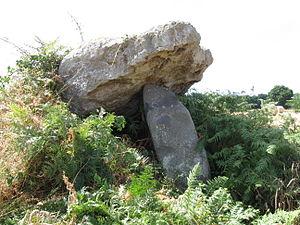
Dolmen dit de la Ville-Tinguy. (commune de Trégon, département des Côtes-d'Armor, région Bretagne).
Le dolmen de la Ville-Tinguy est situé à Trégon dans le département français des Côtes-d'Armor.
Le département des Côtes-d'Armor compte une centaine de sites mégalithiques, témoins des occupations humaines du territoire au Néolithique.
Trégon [tʁegɔ̃] est une ancienne commune française située dans le département des Côtes-d'Armor en région Bretagne.